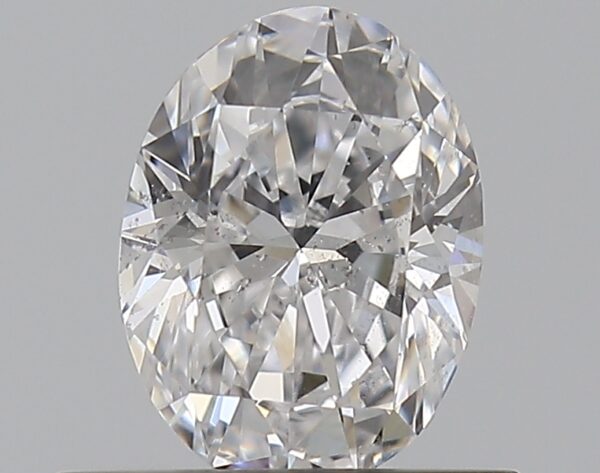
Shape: oval
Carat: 0.5
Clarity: SI2
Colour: D
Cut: EX
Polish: EX
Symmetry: VG
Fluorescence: N
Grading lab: GIA
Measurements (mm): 6.01 x 4.47 x 2.79